Stonehaven Town House

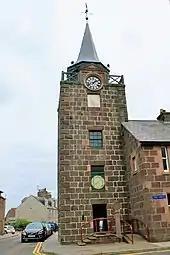
The building in 2015

Stonehaven Town House, also known as the Clock Tower and the Old Town Steeple, is a former municipal building on the High Street in Stonehaven in Aberdeenshire in Scotland. The building, which was previously the meeting place of the burgh council, is a Category B listed building.